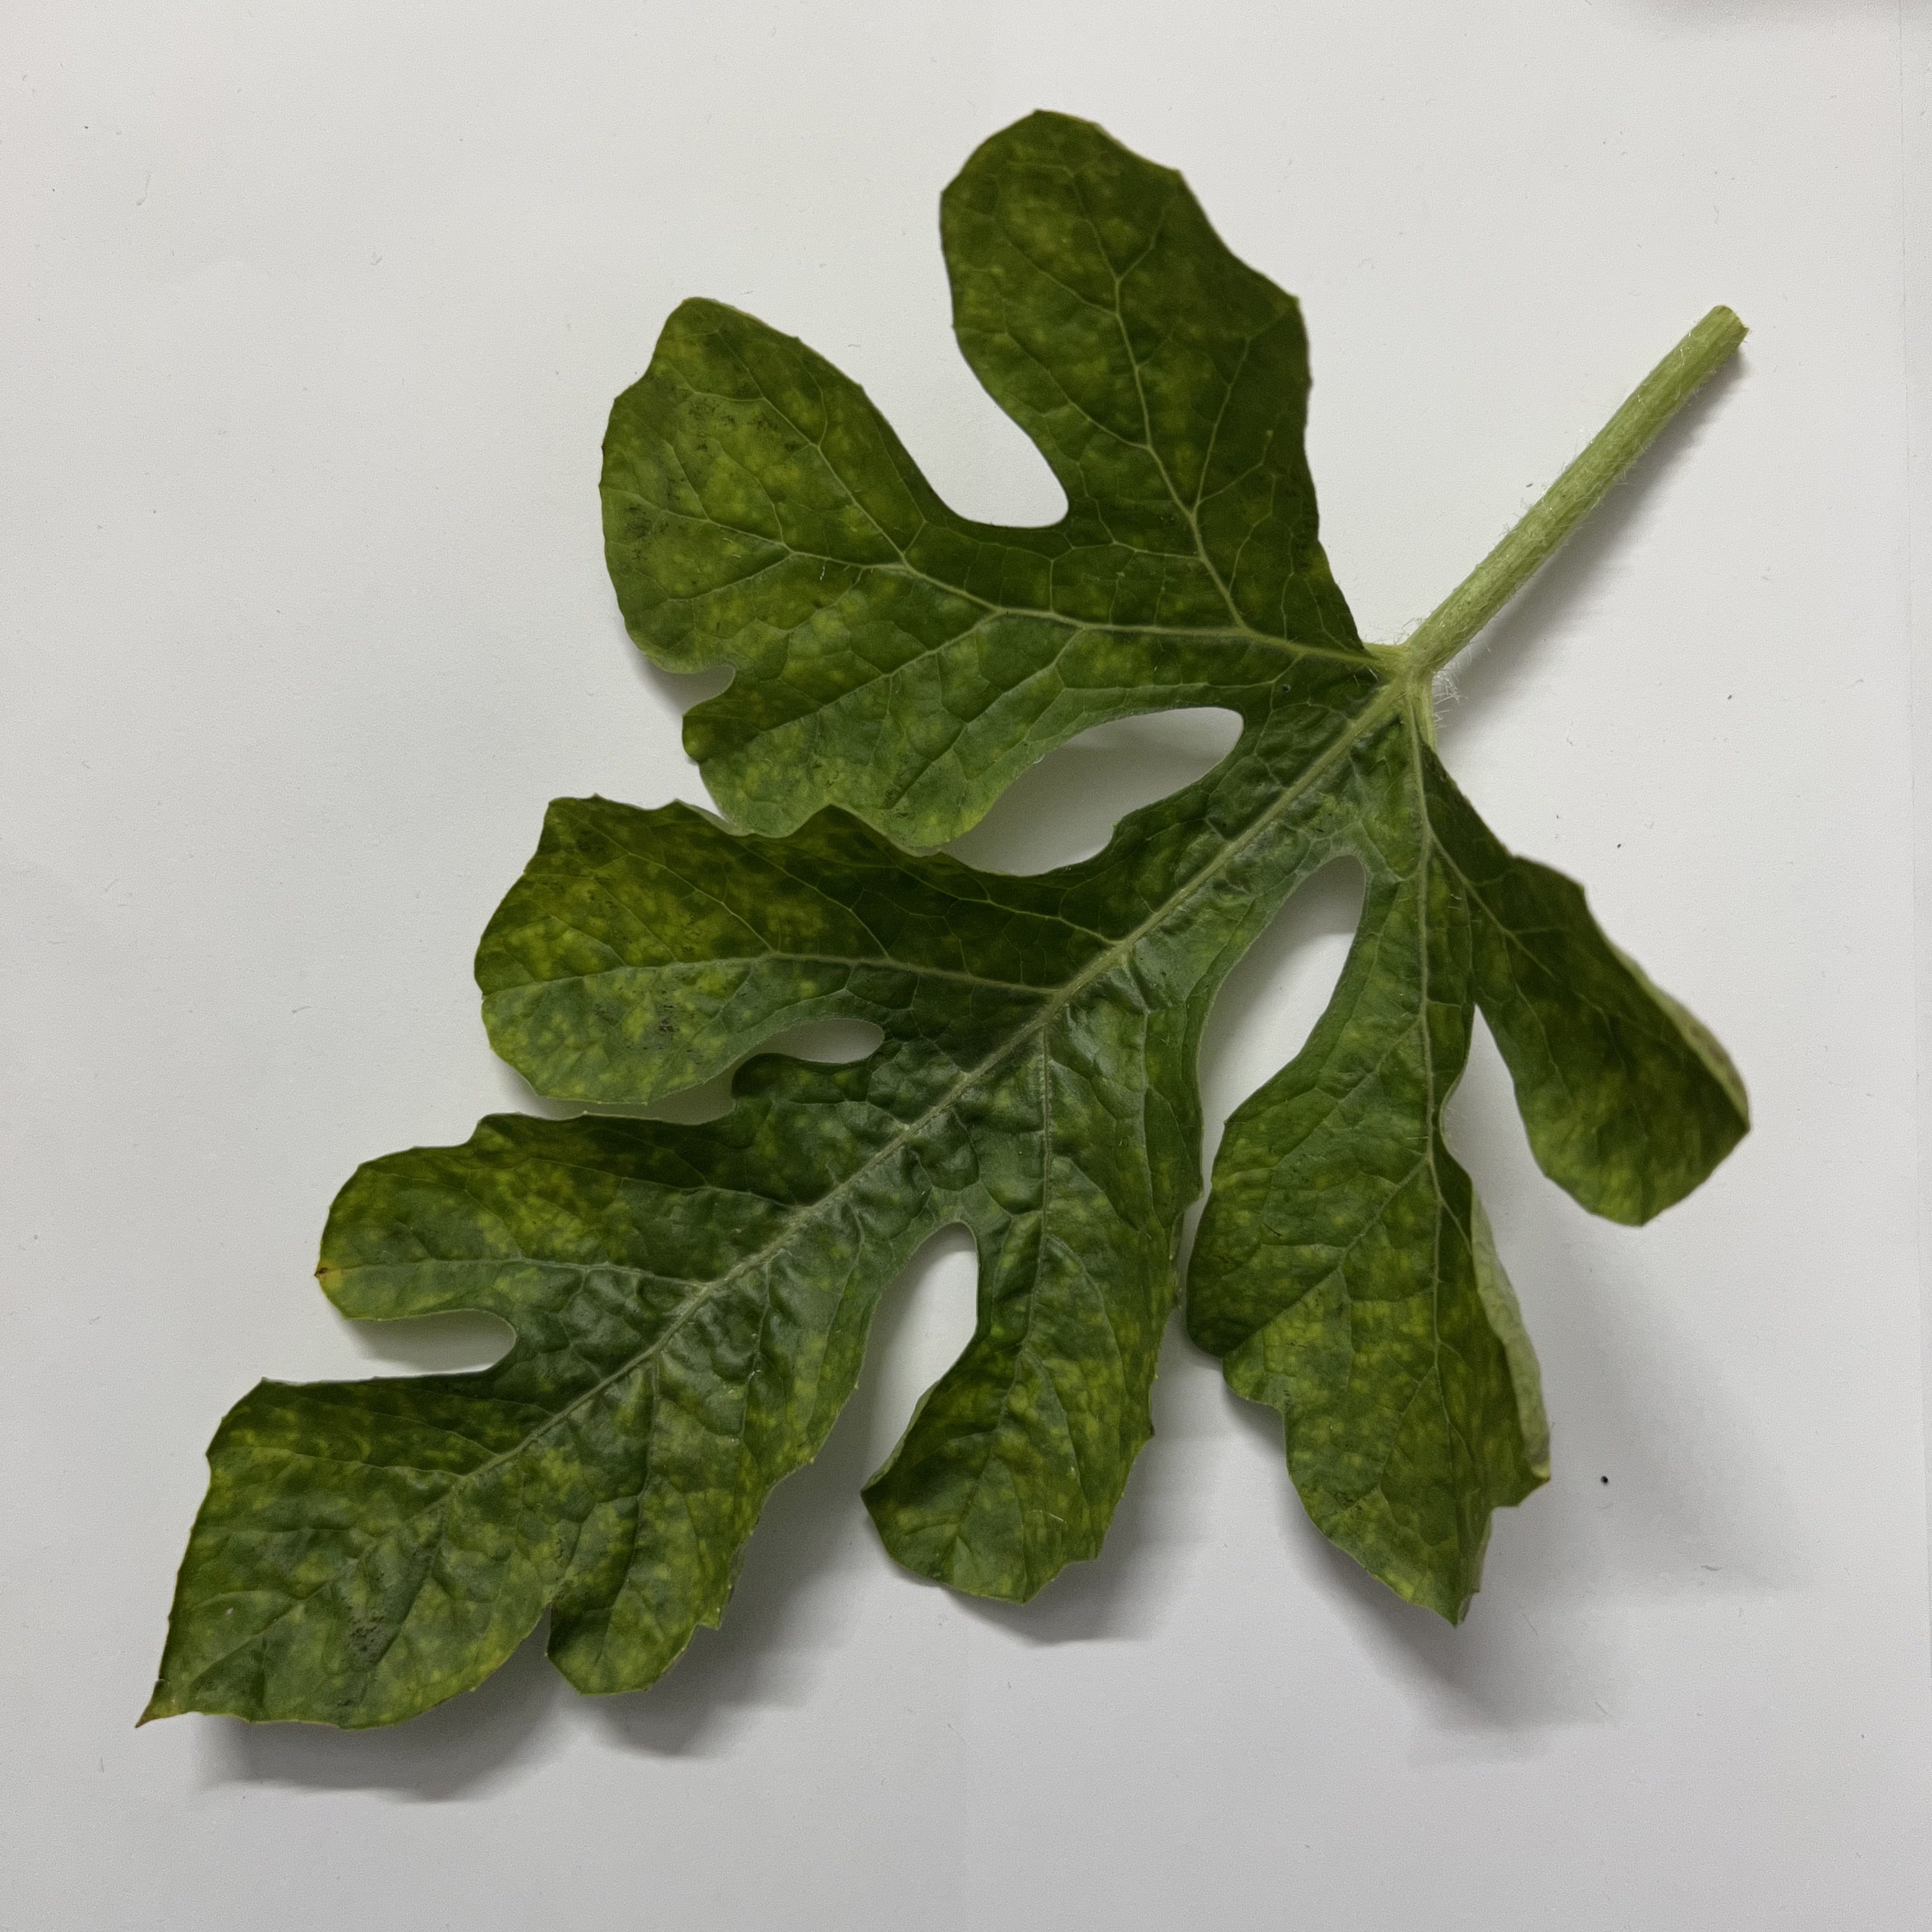
Label: Mosaic_Virus